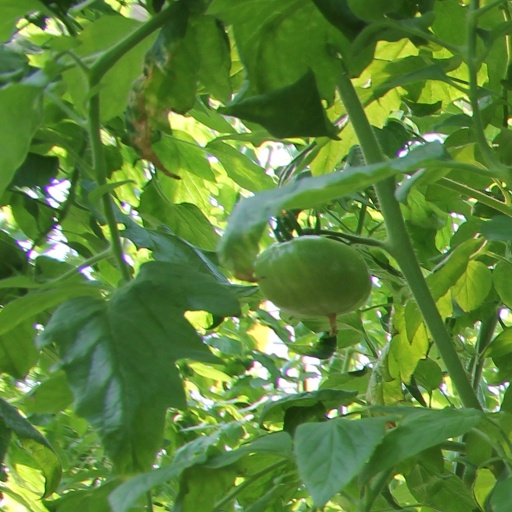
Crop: tomato